Rosalind Ellicott

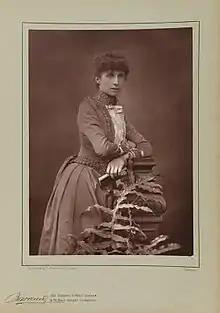
An 1890 portrait of Ellicott, by Herbert Rose Barraud

Rosalind Frances Ellicott (November 14, 1857 – April 5, 1924) was an English composer, considered one of the leading female composers of her generation.